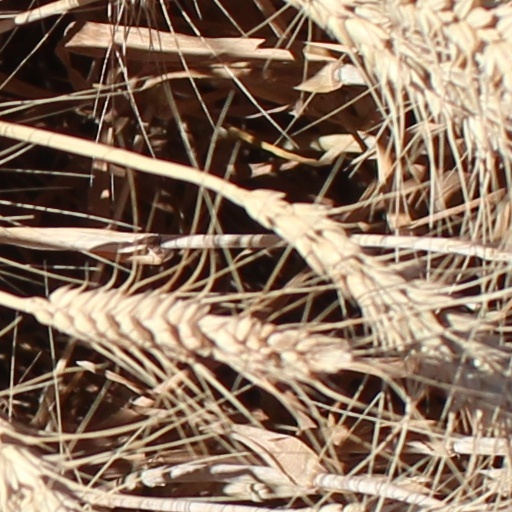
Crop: wheat